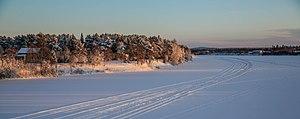
L'Ivalojoki est une rivière s'écoulant sur 180 km en Laponie